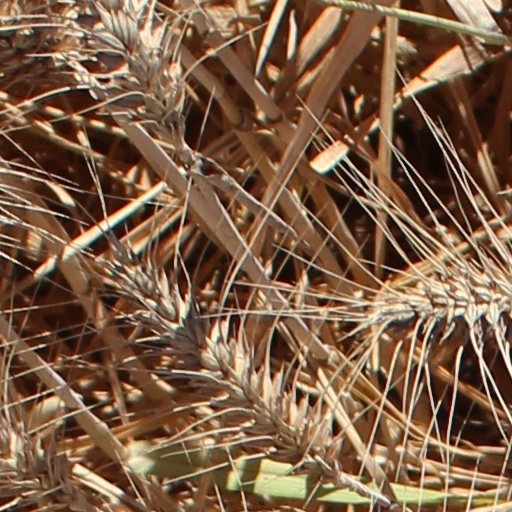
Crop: wheat